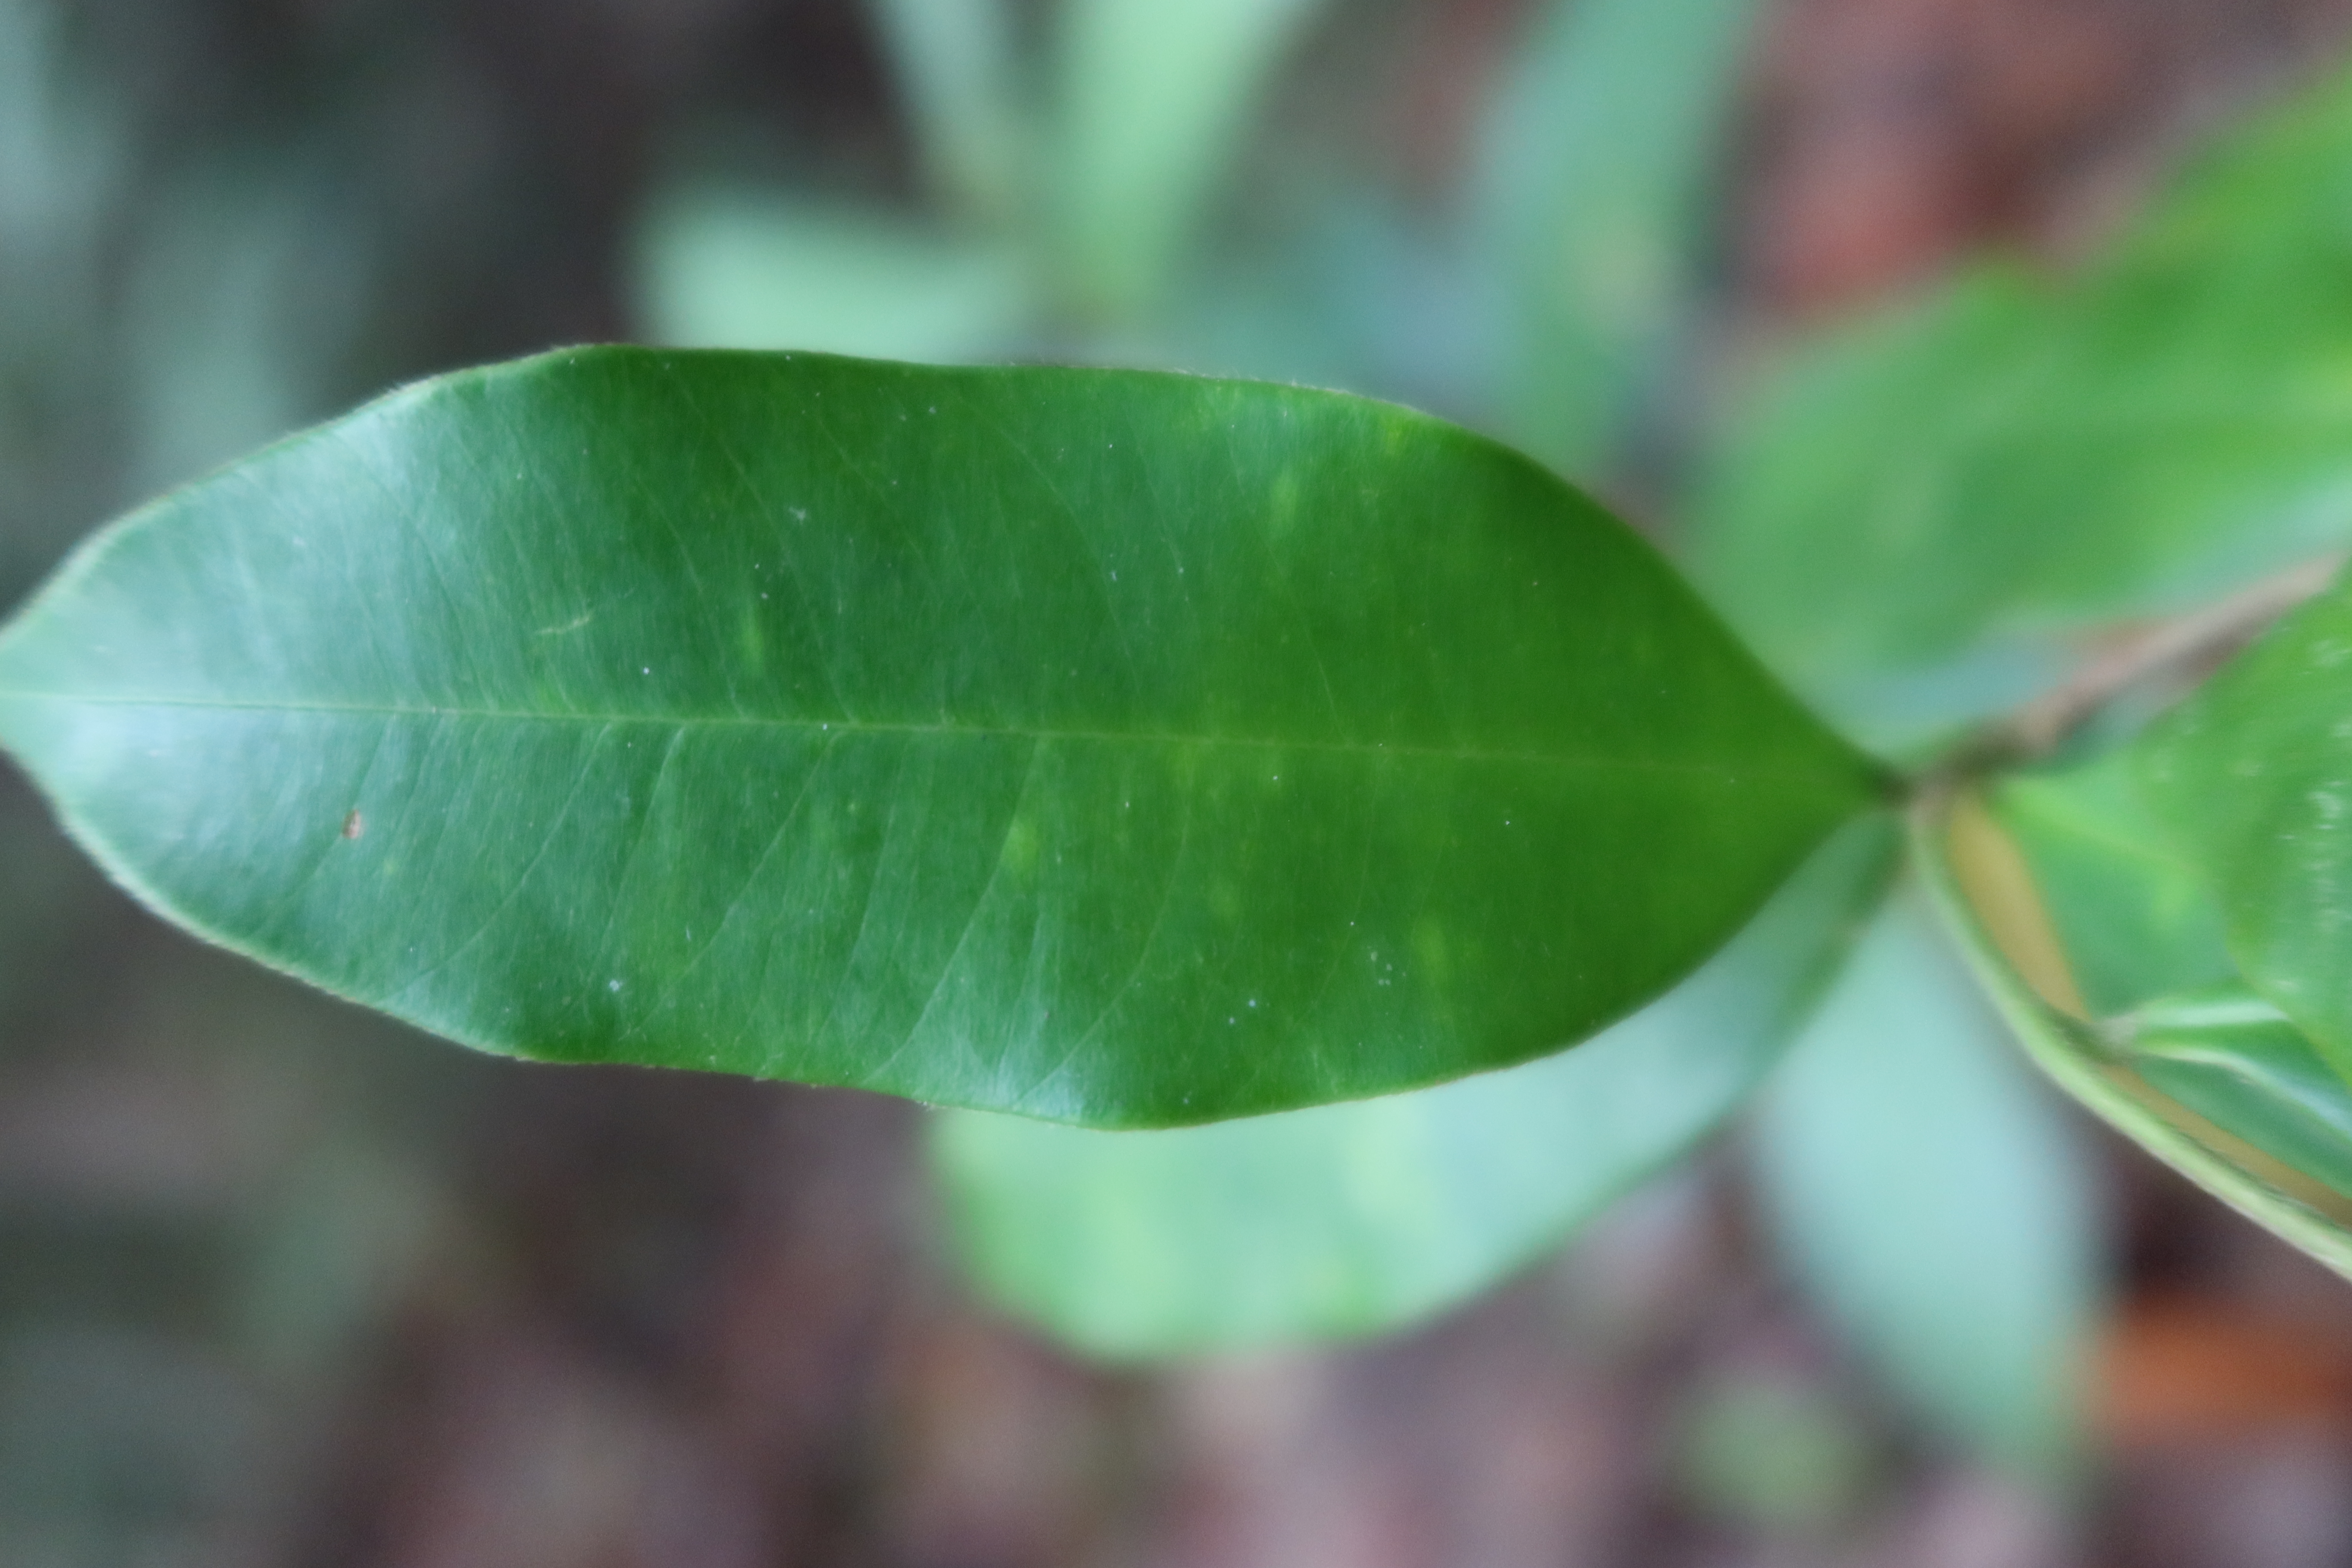
Label: Healthy